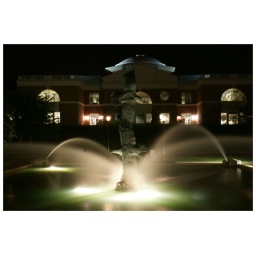
Nightime phot shoot of an office park in the South Park area of Charlotte.Close up of the library building, sculpture and fountain.